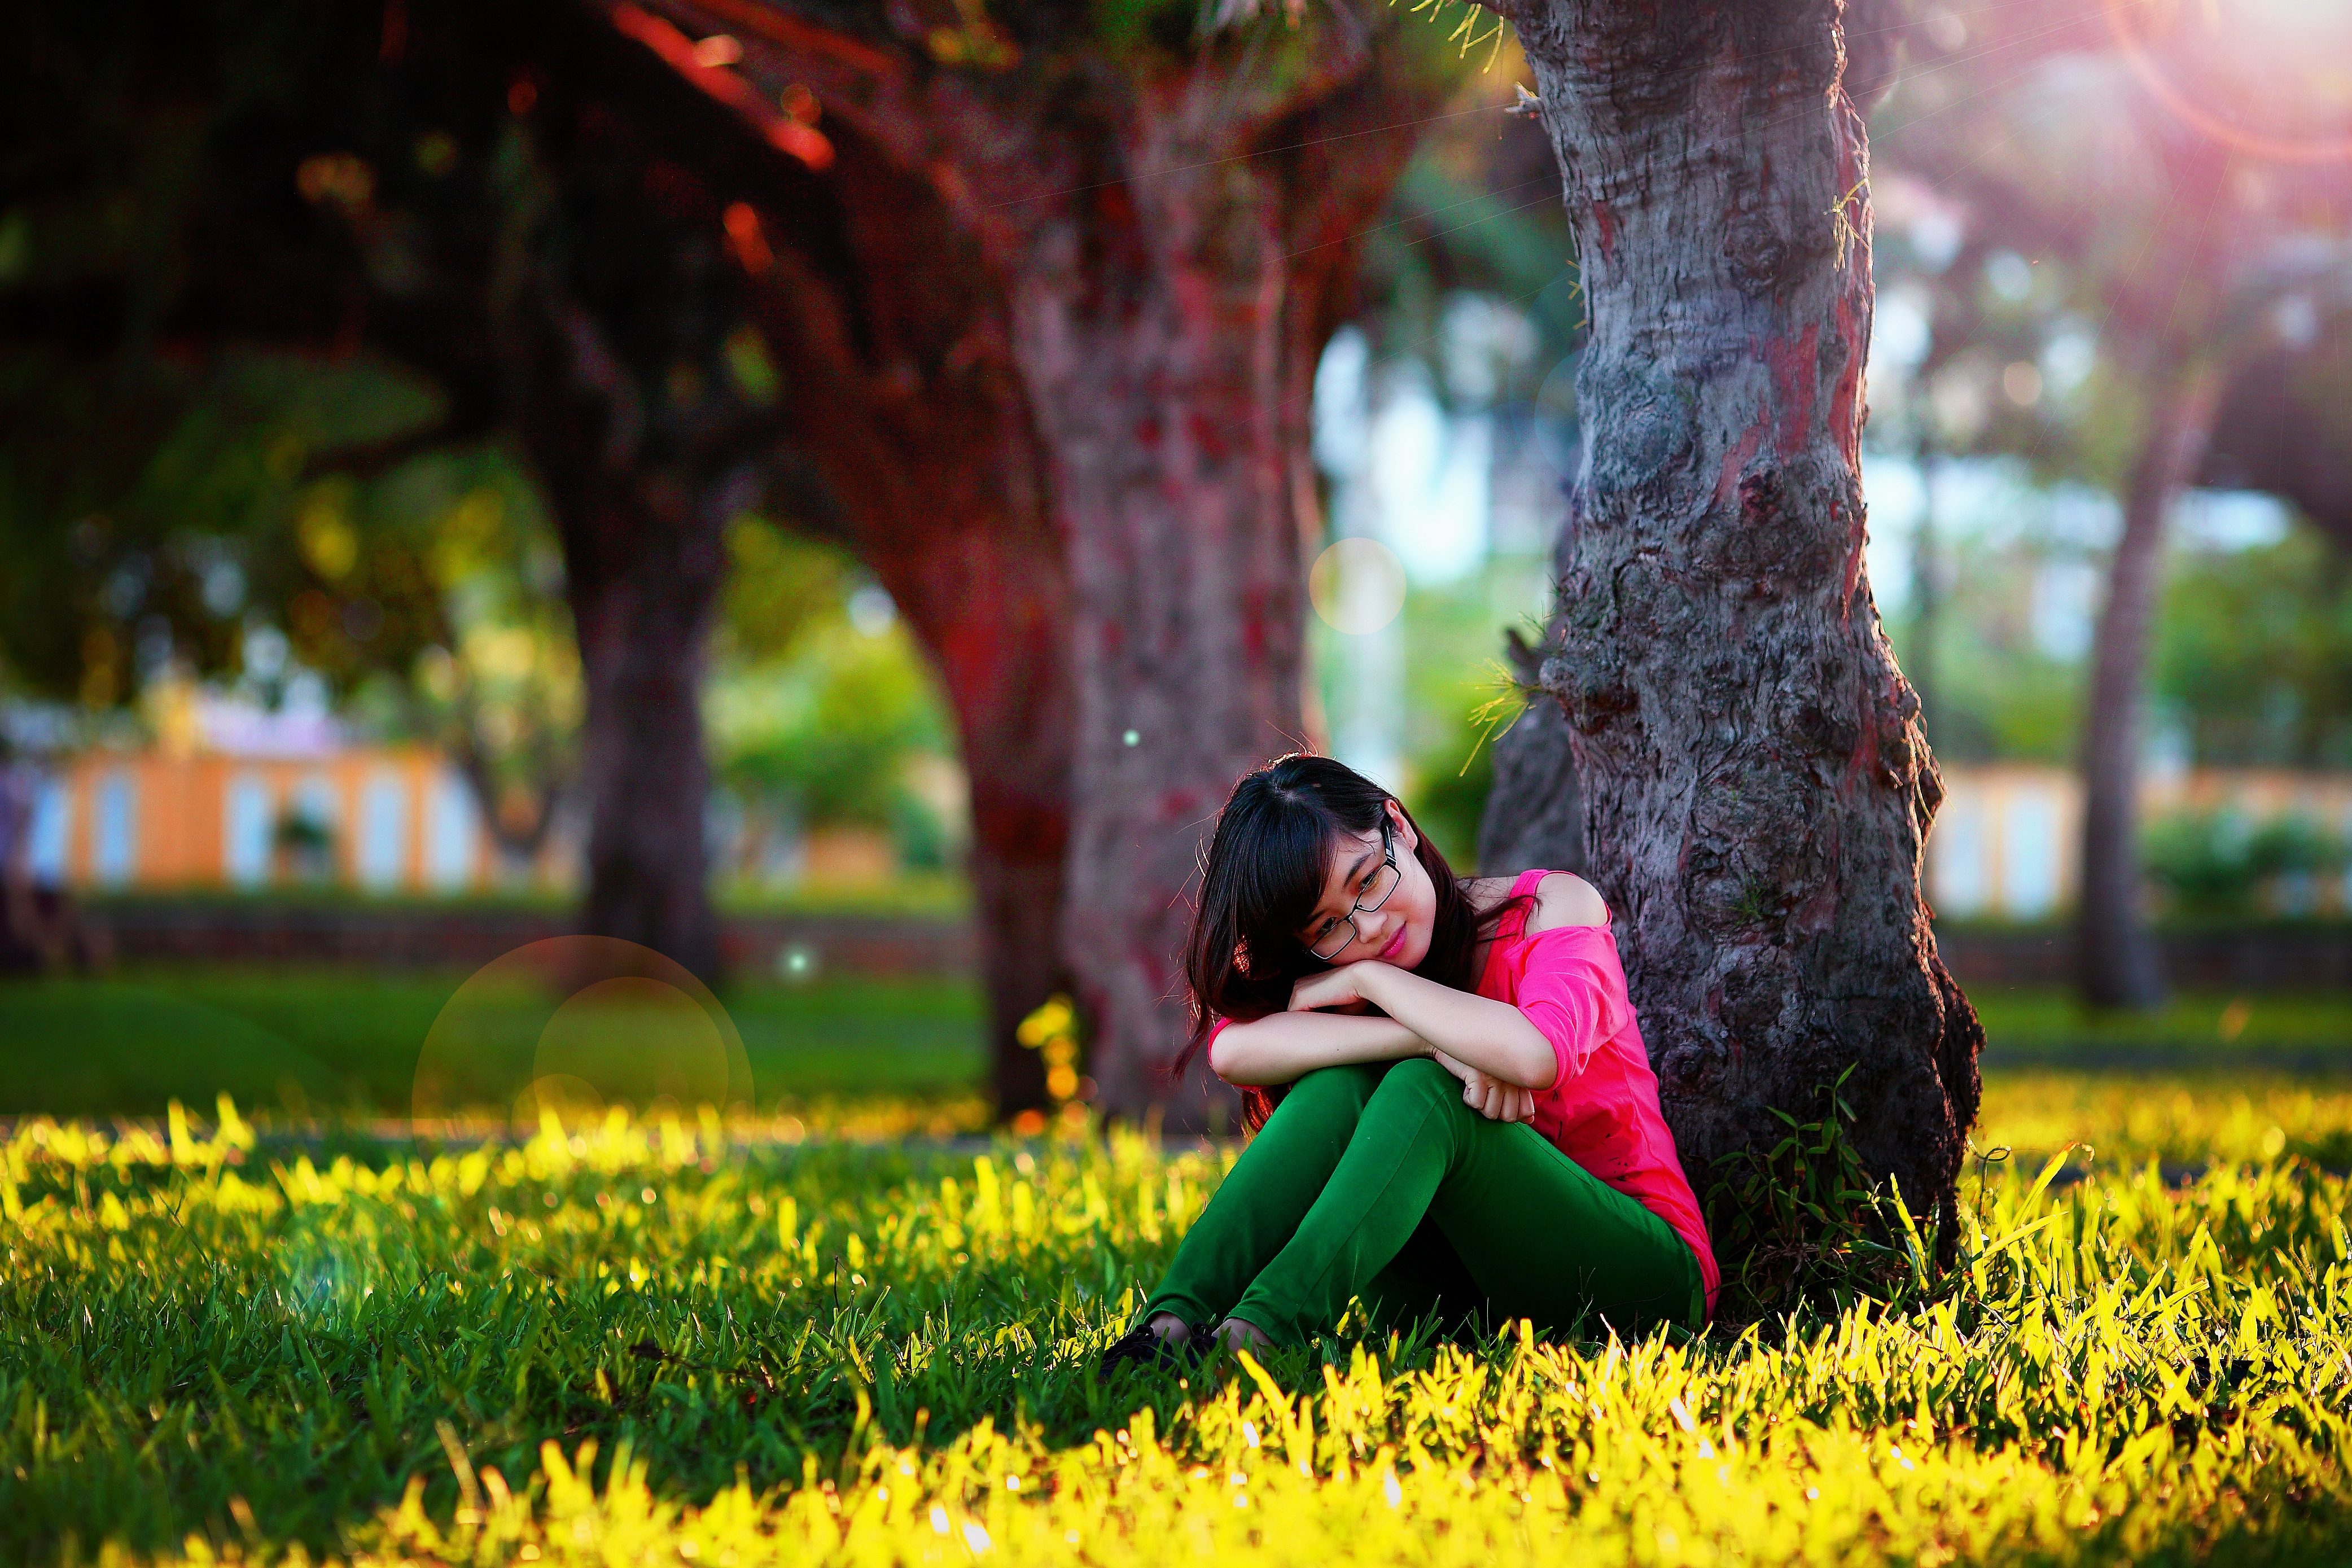
hand, tree, grass, person, people, plant, girl, woman, hair, white, lawn, photography, vintage, meadow, sunlight, flower, cute, advertising, female, hollywood, thinking, love, thought, brunette, portrait, model, young, spring, green, red, autumn, romance, think, human, fashion, business, pensive, thoughtful, lady, lifestyle, season, smile, bubble, playful, mustache, caucasian, cheerful, sad, long, face, pop, fun, one, pin, women, contemplative, advertisement, head, party, photograph, look, skin, expression, speech, emotional, shot, sexy, blessed, teeth, character, handsome, comic, joyful, casual, ok, lucky, attractive, emotion, adult, meditative, surprise, facial, kitsch, positive, serious, 1960s, flirt, mischievous, amazement, flowering plant, naive, flirting, cheeks, thinking woman, woman thinking, blissful, fortunate, land plant